Balsall Preceptory

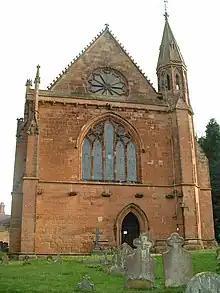
Church of St Mary, the former preceptory chapel

Balsall Preceptory in Warwickshire was a manor that was given to the Knights Templars in recognition of their service in the Crusades. The donor, according to a survey of the Templars' possessions in England in 1185, was Roger de Mowbray, son of Nigel d'Aubigny.